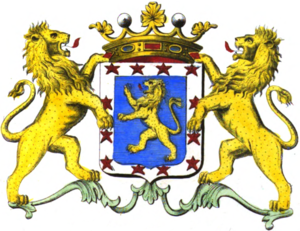
Armoiries de la famille Steenhault
Cette liste des familles contemporaines de la noblesse belge ne retient que les familles subsistantes faisant partie officiellement de la noblesse belge avec un principe légal de noblesse héréditaire, à l'exclusion des familles de nationalité belge de noblesse non reconnue ou de noblesse étrangère n'ayant pas introduit une requête d'incorporation dans la noblesse auprès de S.M. le roi des Belges.